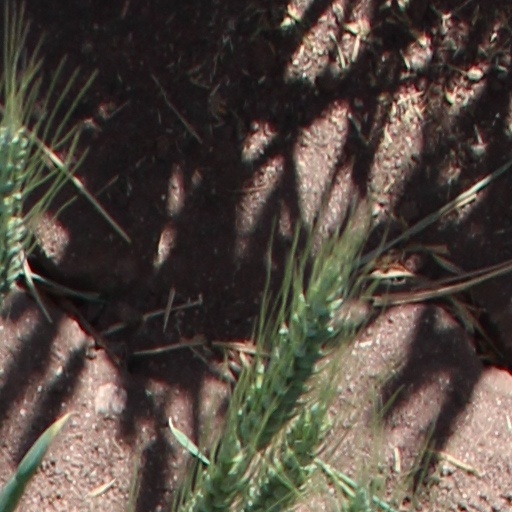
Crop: wheat